Dachau liberation reprisals

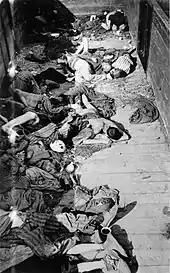
Corpses of prisoners who were left by their German guards to die in a train at Dachau. Thousands of prisoners were murdered by the Germans in the days before the camp's liberation.

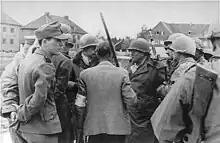
SS men confer with American Brigadier General Henning Linden during the capture of the Dachau concentration camp. Pictured from left to right: SS aide, camp leader "SS-Untersturmführer" Heinrich Wicker (mostly hidden by the aide), Paul M. G. Lévy, a Belgian journalist (man with helmet looking to his left), Dr. Victor Maurer (back), Brig. Gen. Henning Linden (man with helmet, looking to his right) and some U.S. soldiers.

On April 29, 1945, scouts of the 522nd Field Artillery Battalion located a satellite camp next to the small Bavarian town of Lager Lechfeld, adjacent to Hurlach. Afterwards, soldiers of the 3rd Battalion, 157th Infantry Regiment, 45th Infantry Division, commanded by Lieutenant Colonel Felix L. Sparks, approaching the sprawling Dachau complex from the southwest, found 39 railway boxcars containing some 2,000 skeletal corpses parked on rail tracks just outside the complex itself. Brain tissue was splattered on the ground from one victim found nearby with a crushed skull. The smell of decaying bodies and human excrement and the sight of naked, emaciated bodies induced vomiting, crying, disbelief, and rage in the advancing troops. Advancing soldiers from H Company, 22nd Regiment, used a loudspeaker to call on the SS to surrender, but they continued to fire in bursts.